County Ground (Swindon)

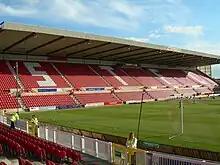
The stand in July 2007 (then the Kingswood stand)

This stand, on the south of the pitch was built in 1994 as the Intel Stand. It then was sponsored by the Nationwide Building Society until the end of the 2006/07 season, and then it was sponsored by the Kingswood Group until March 2008. It is sometimes referred to as the South Stand by supporters. It features a cantilevered roof, which means there are no roof supports obstructing the view of the game. It replaced an old two-tier stand named the Old Shrivenham Road Stand, of which the upper tier had become unusable due to structural problems.